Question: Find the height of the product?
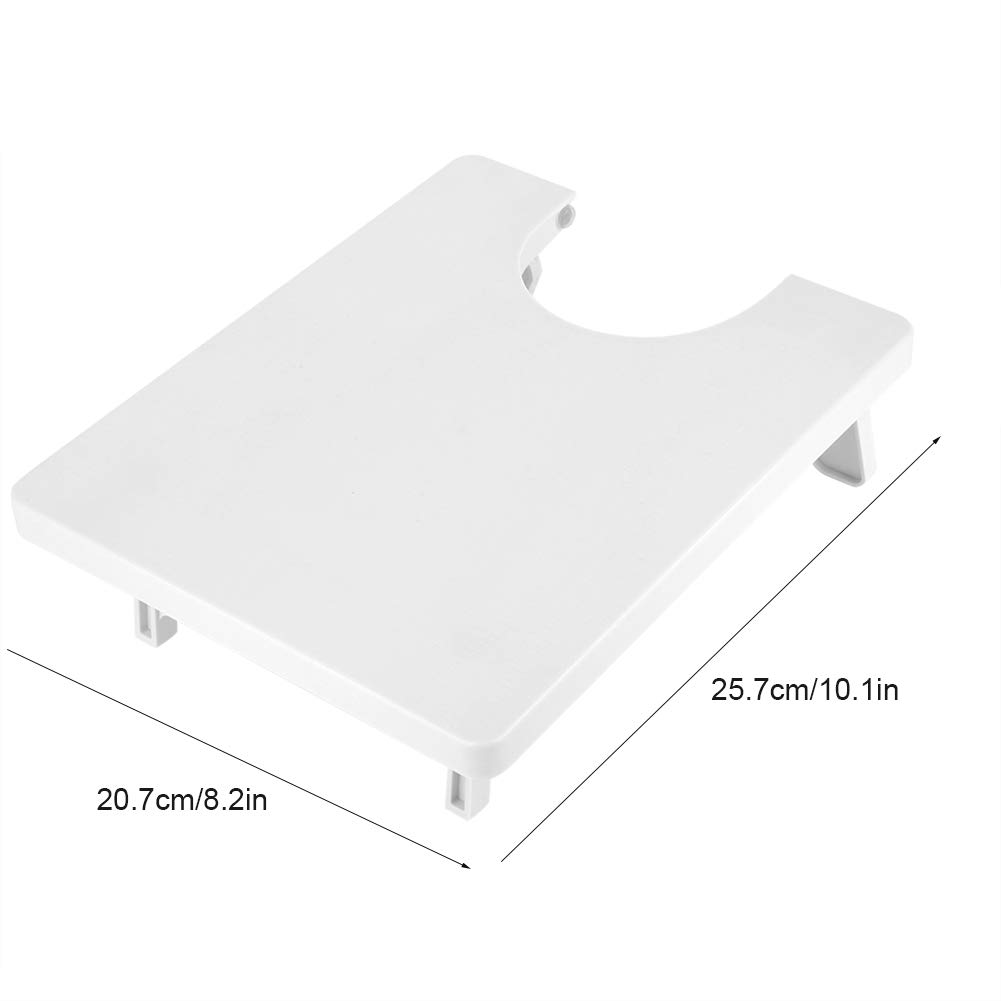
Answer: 25.7 centimetre